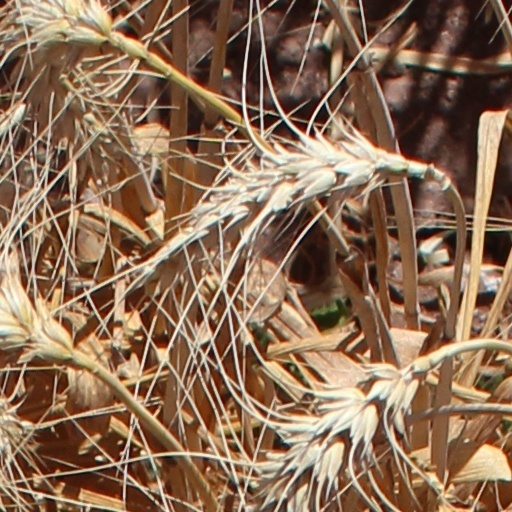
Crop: wheat